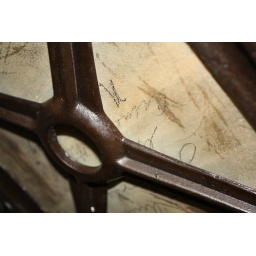
Underneath side of a 1879 plant stand. Lit by camera flash and daylight using Cloudy white balance.